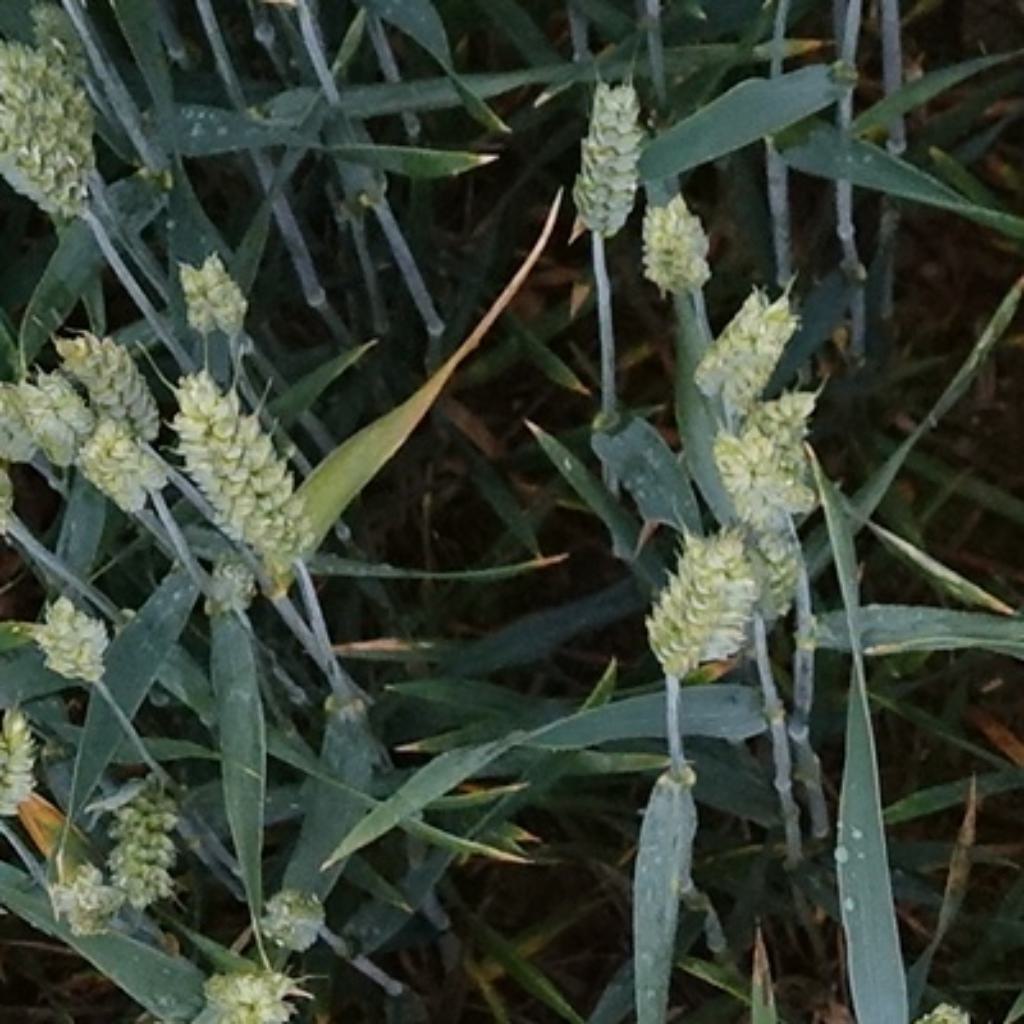
Country: France
Location: Toulouse
Wheat development stage: Filling - Ripening